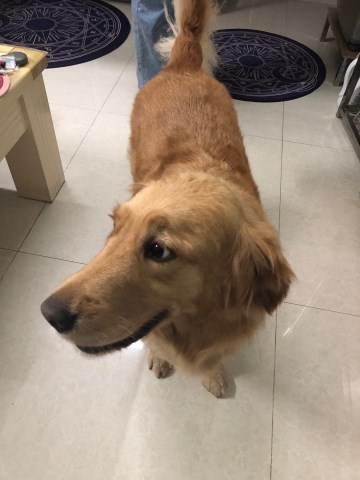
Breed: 5355-n000126-golden_retriever